Elan Valley

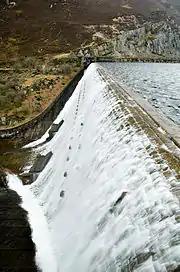
Caban Coch Dam

The Elan Valley is a river valley situated to the west of Rhayader, in Powys, Wales, sometimes known as the "Welsh Lake District". It covers of lake and countryside.